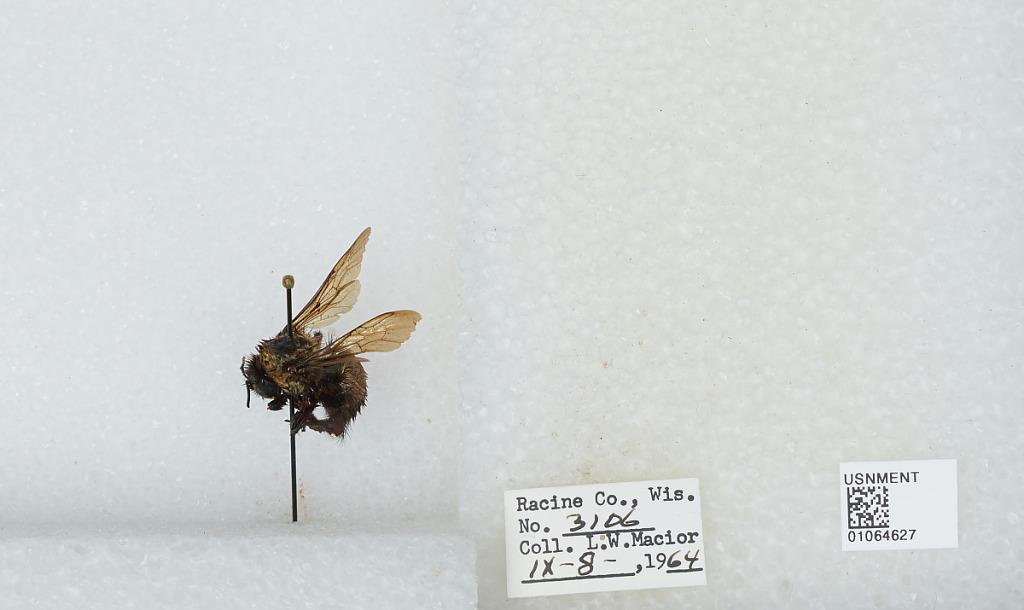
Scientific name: Bombus (Bombus) affinis Cresson
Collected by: L. Macior
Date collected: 1964-9-8
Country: United States
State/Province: Wisconsin
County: Racine
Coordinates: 42.78, -87.76